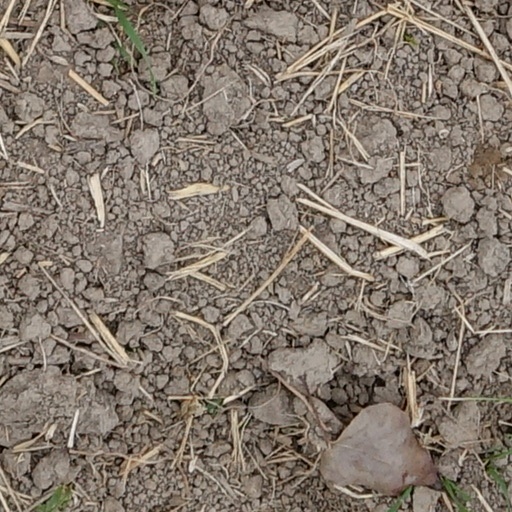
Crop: wheat